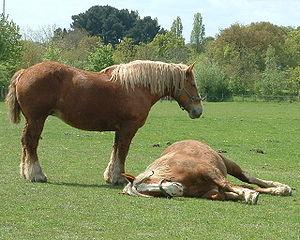
Deux juments Trait breton à l'écomusée du pays de Rennes, Ferme de la Bintinais, Rennes, France
Le Breton est une race de chevaux de trait originaire de Bretagne. Issu de robustes petits chevaux locaux, son élevage s'organise dès la fin du XVIIᵉ siècle sous l'influence de très nombreux croisements. Apprécié des militaires comme des paysans pour son amble confortable, sa capacité de traction et sa polyvalence, le Breton connaît un grand succès à l'arrivée du XXᵉ siècle. Il quitte par trains et bateaux entiers sa Bretagne natale depuis Landivisiau. Il sert d'améliorateur pour d'autres races de chevaux de trait. En 1912, le stud-book de la race est officiellement créé pour rassembler ses deux types, le trait et le postier, avant d'être fermé aux apports de sang étrangers en 1951. S'il garde ses fonctions de cheval de trait plus longtemps que d'autres races françaises, les années 1970 marquent une forte réduction de l'élevage. La réorientation de celui-ci vers la production de viande à destination de l'Italie survient vers 1980. Avec l'essor de l'équitation de loisir dans les années 1990, le Breton retrouve ses anciennes fonctions de cheval d'attelage.